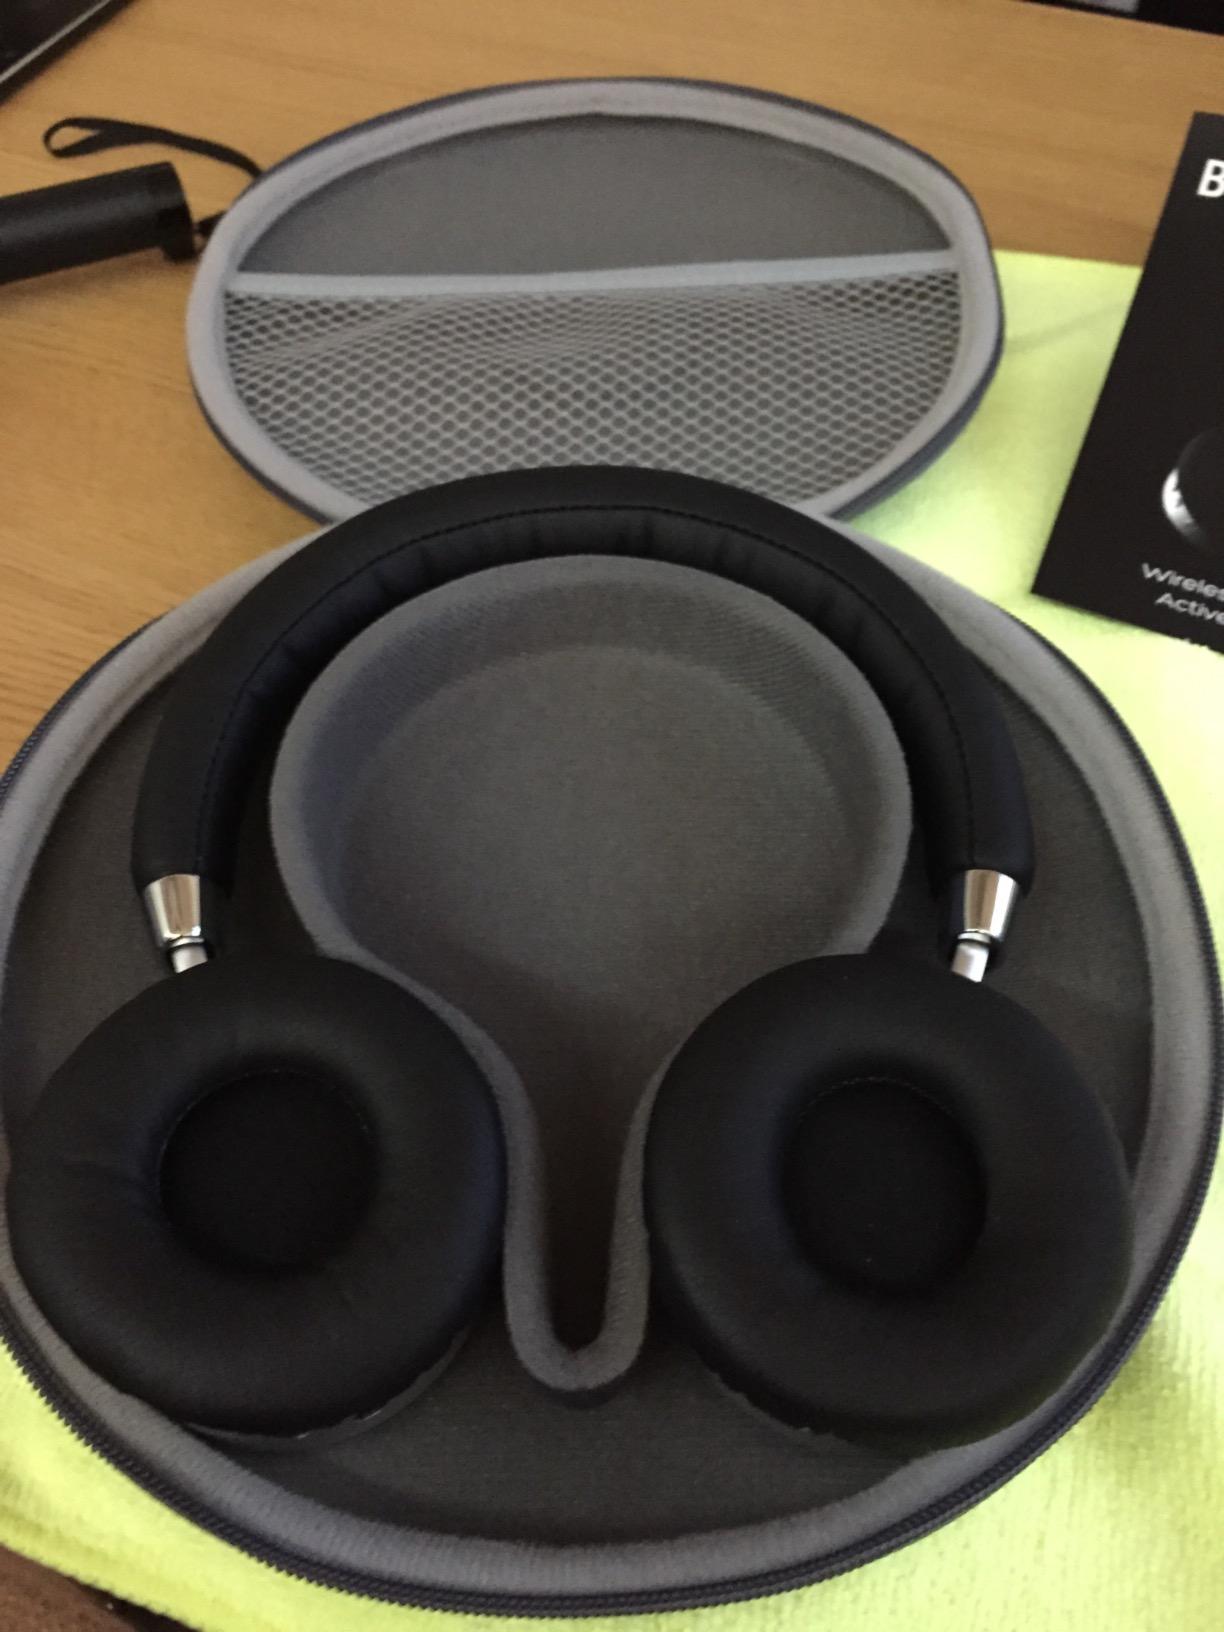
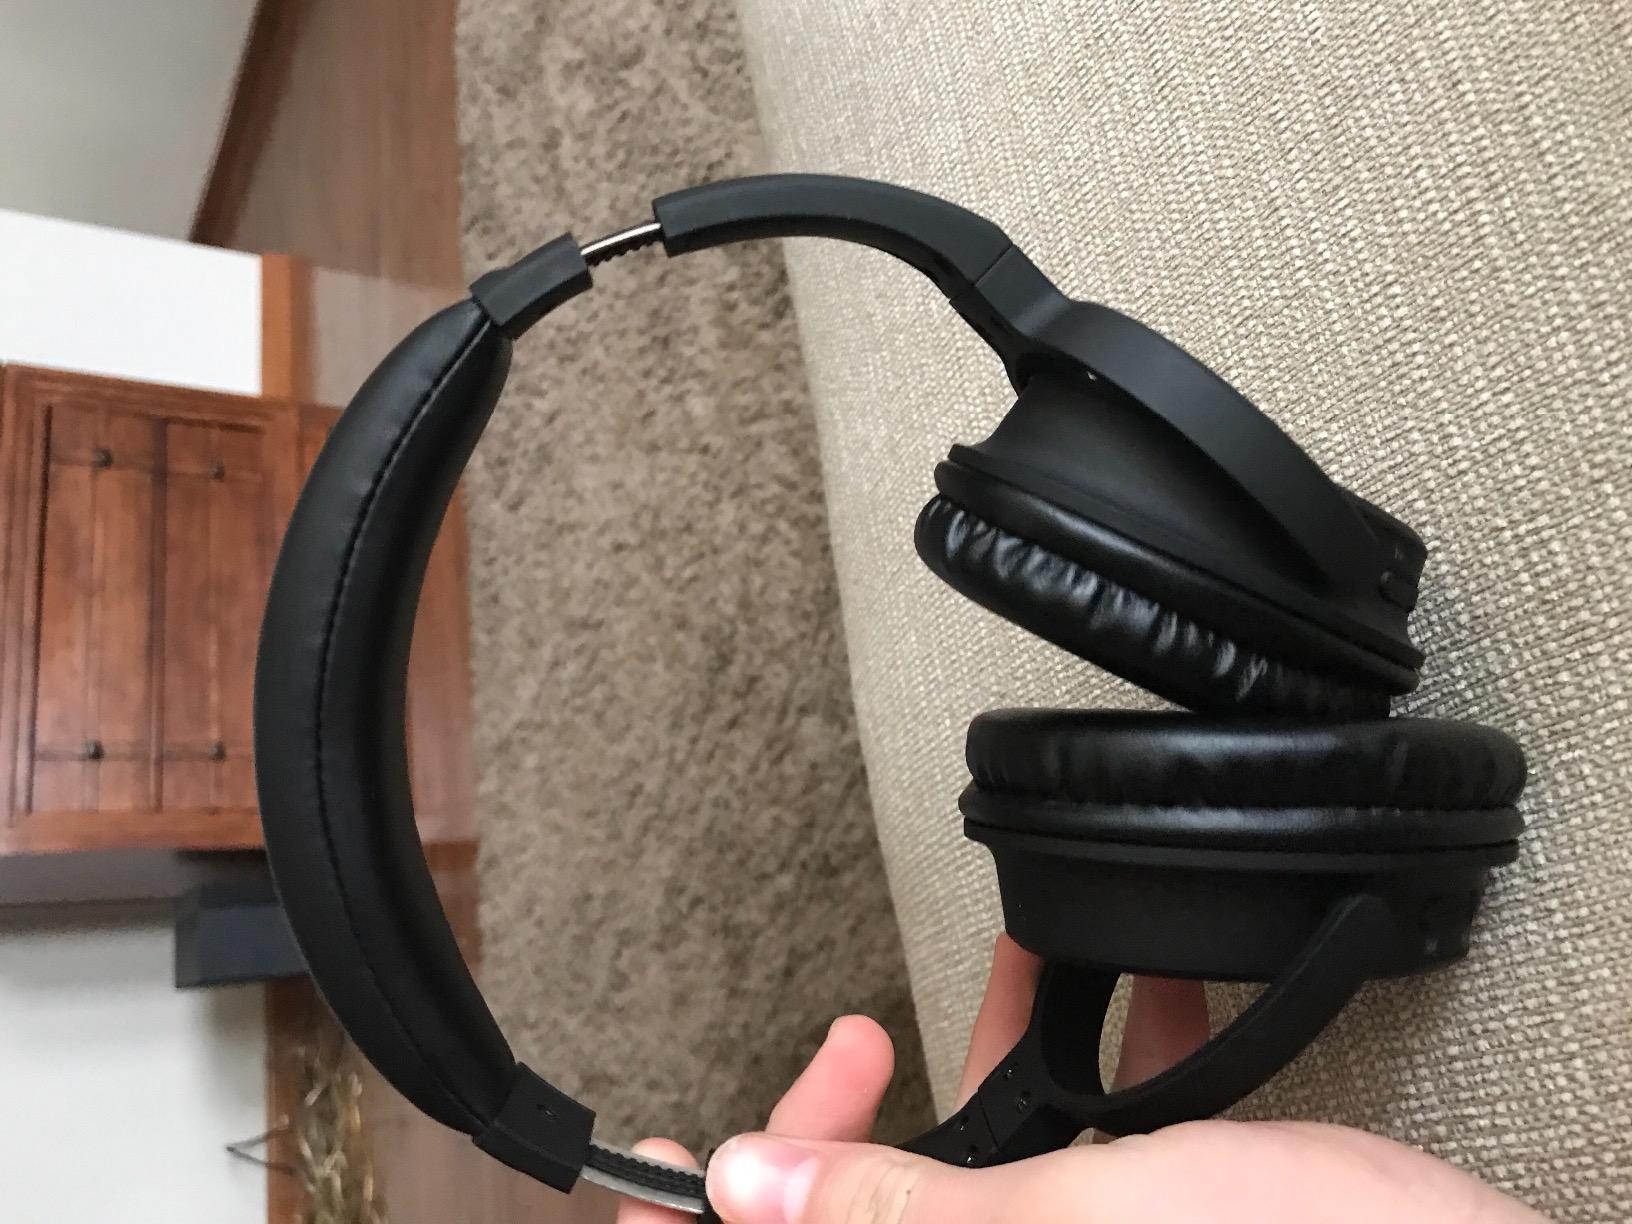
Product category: headphones
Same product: no